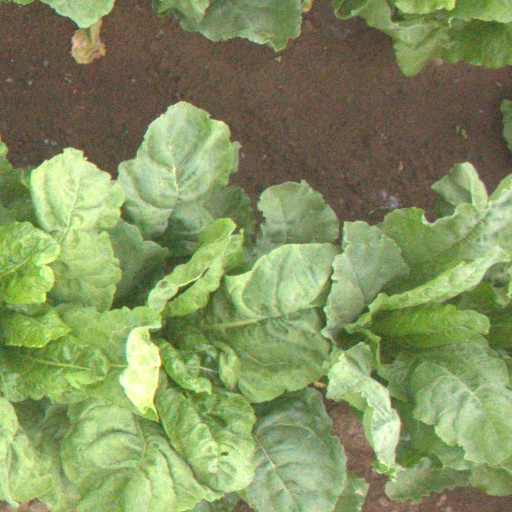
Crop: sugar beet